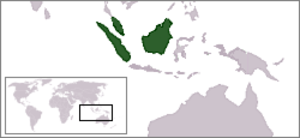
Le Calao à casque rouge est une espèce asiatique d'oiseaux appartenant à la famille des bucérotidés.